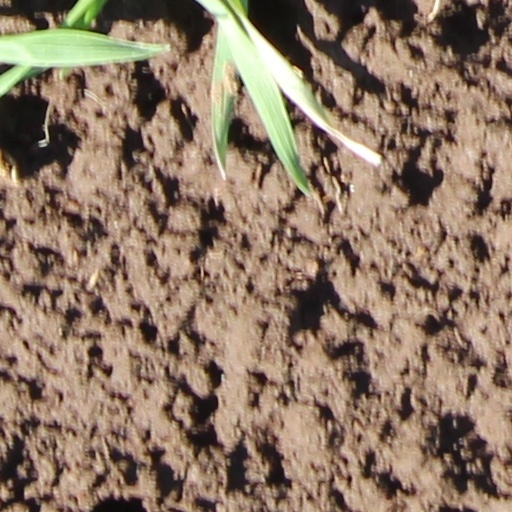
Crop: wheat